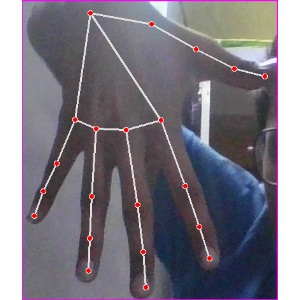
अक्षर: ढ